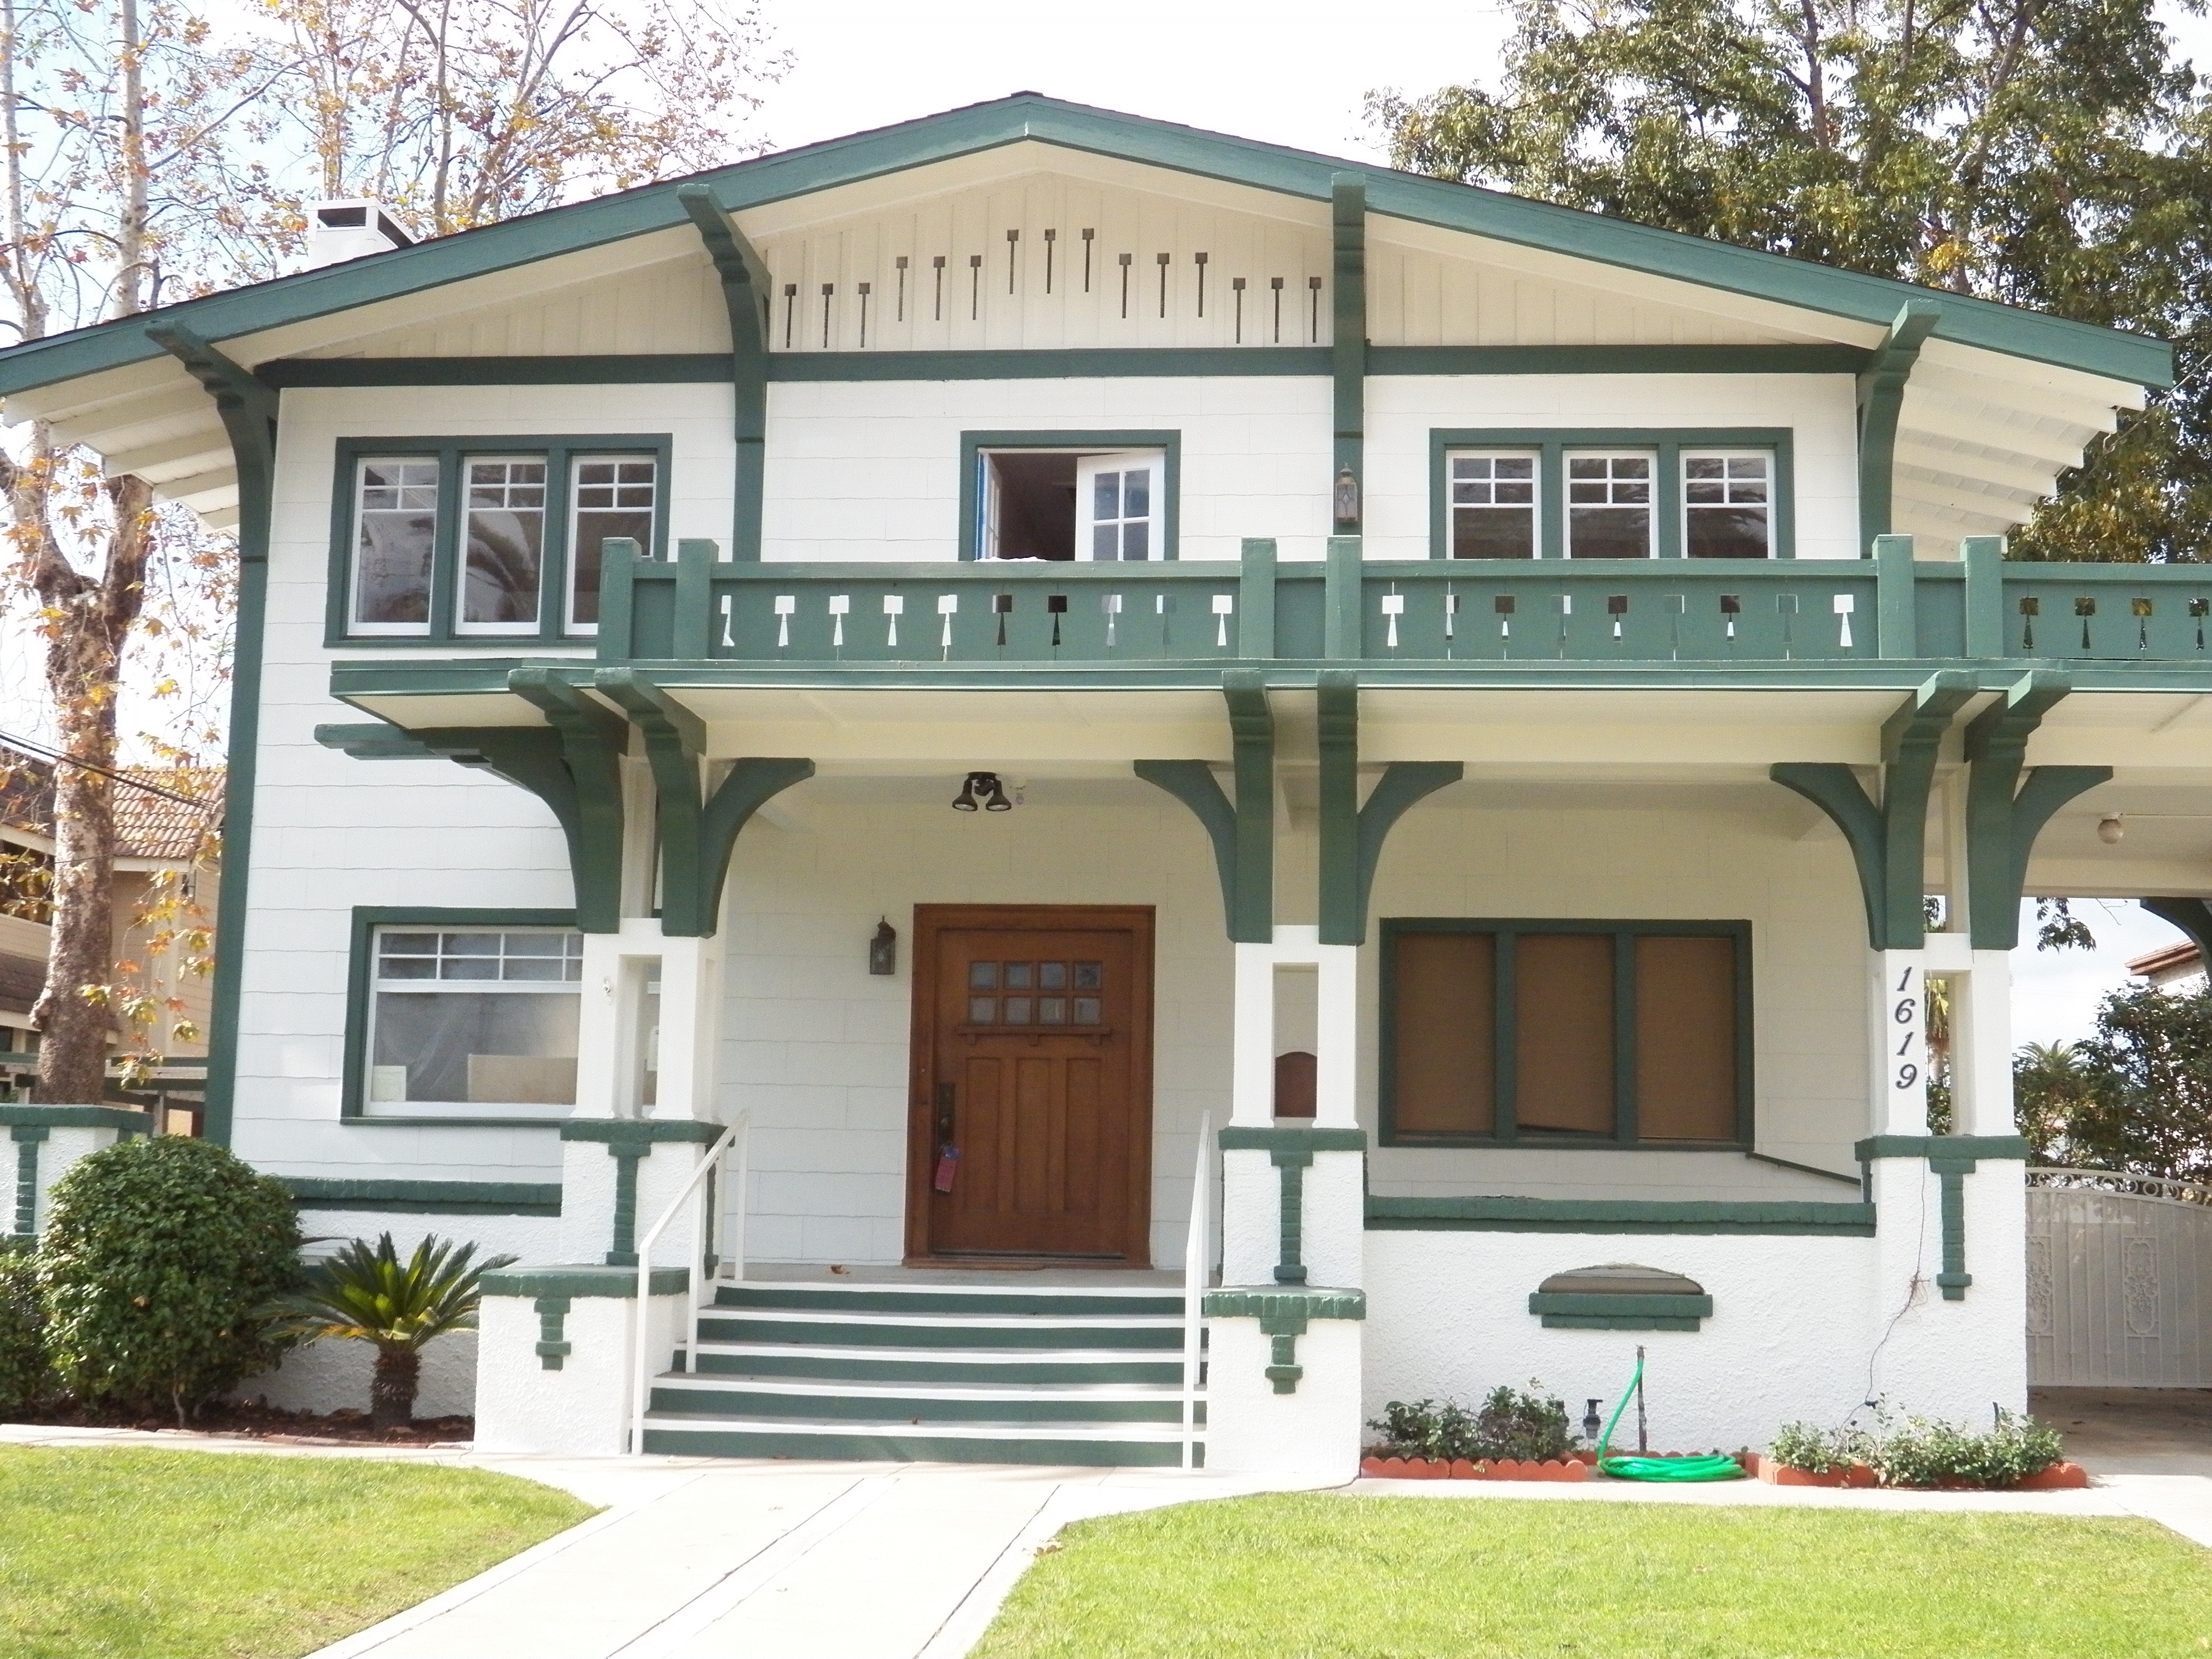
villa, mansion, house, building, home, porch, cottage, facade, property, orangery, estate, real estate, bungalow, residential area, outdoor structure